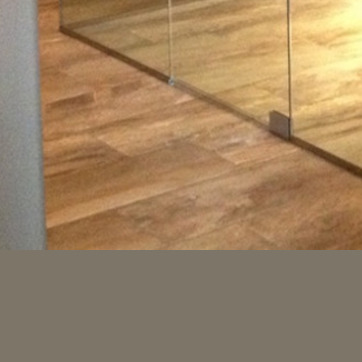
Material: wood